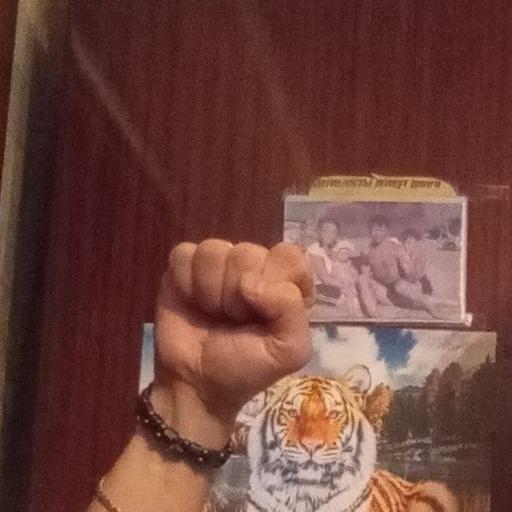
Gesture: fist